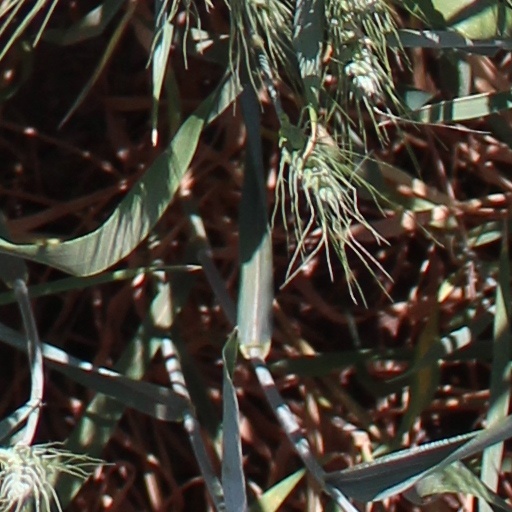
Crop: wheat